Vinod Singh (Gonda politician)

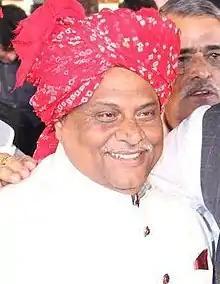

Vinod Kumar Singh alias Pandit Singh (7 January 1962 – 7 May 2021) was an Indian politician from the state of Uttar Pradesh. A three-time legislator and a senior member of the Samajwadi Party, Pandit Singh represented Gonda assembly constituency in the 13th, 14th and 16th Uttar Pradesh Legislative Assembly which is the lower house of the bicameral legislature of Uttar Pradesh. He also served as a cabinet minister in the Govt. of Uttar Pradesh under the chief ministership of Akhilesh Yadav. He also contested the 2019 parliamentary elections from Gonda but lost to Kirti Vardhan Singh of BJP. He died on 7 May 2021 from COVID-19 related complications at the age of 59 years.